Val-de-Marne's 3rd constituency

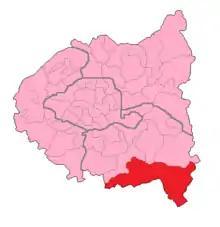
Val-de-Marne's 3rd Constituency shown within Île-de-France

The 3rd constituency of Val-de-Marne is a French legislative constituency in the Val-de-Marne "département".